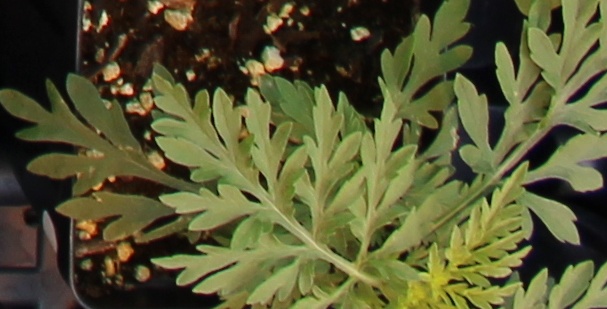
Label: Ragweed